Who Framed Roger Rabbit

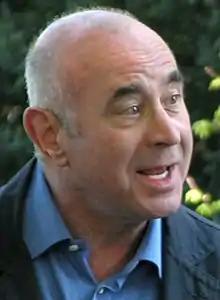
Bob Hoskins plays the role of Eddie Valiant.

Walt Disney Productions purchased the film rights to Gary K. Wolf's novel "Who Censored Roger Rabbit?" shortly after its publication in 1981. Ron W. Miller, then president of Disney, saw it as a perfect opportunity to produce a blockbuster. Jeffrey Price and Peter S. Seaman were hired to write the script, penning two drafts. Robert Zemeckis offered his services as director in 1982, but Disney declined as his two previous films ("I Wanna Hold Your Hand" and "Used Cars") had been box-office bombs. Between 1981 and 1983 Disney developed test footage with Darrell Van Citters as animation director, Paul Reubens voicing Roger Rabbit, Peter Renaday as Eddie Valiant, and Russi Taylor as Jessica Rabbit. The project was revamped in 1985 by Michael Eisner, the then-new CEO of Disney. Amblin Entertainment, which consisted of Steven Spielberg, Frank Marshall and Kathleen Kennedy, were approached to produce "Who Framed Roger Rabbit" alongside Disney. The original budget was projected at $50 million, which Disney felt was too expensive.